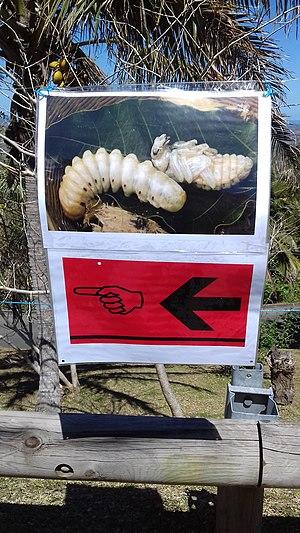
Signalétique présente lors de la fête du ver de bancoule, organisée chaque année au mois de septembre à Farino, en Nouvelle-Calédonie.
Farino est une commune française de Nouvelle-Calédonie située dans la Province sud, côté ouest, la plus petite du territoire, à environ 120 km au nord-ouest de Nouméa, à proximité de La Foa, Sarraméa, Moindou et Bourail.